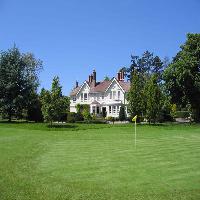
Weather: sun or clear